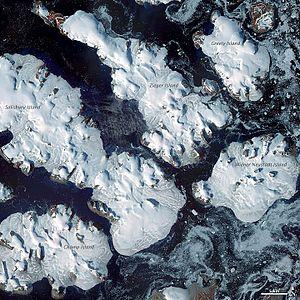
L'île Champ est une île de la terre François-Joseph.
L'île Ziegler est une île de la terre François-Joseph.
L'île Wiener Neustadt est une île de la terre François-Joseph.
L'île Kane est une île de la terre François-Joseph.